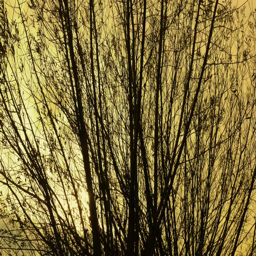
intricate branches swaying in the wind